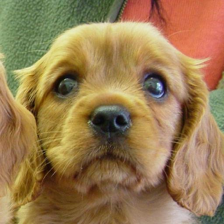
Label: animals